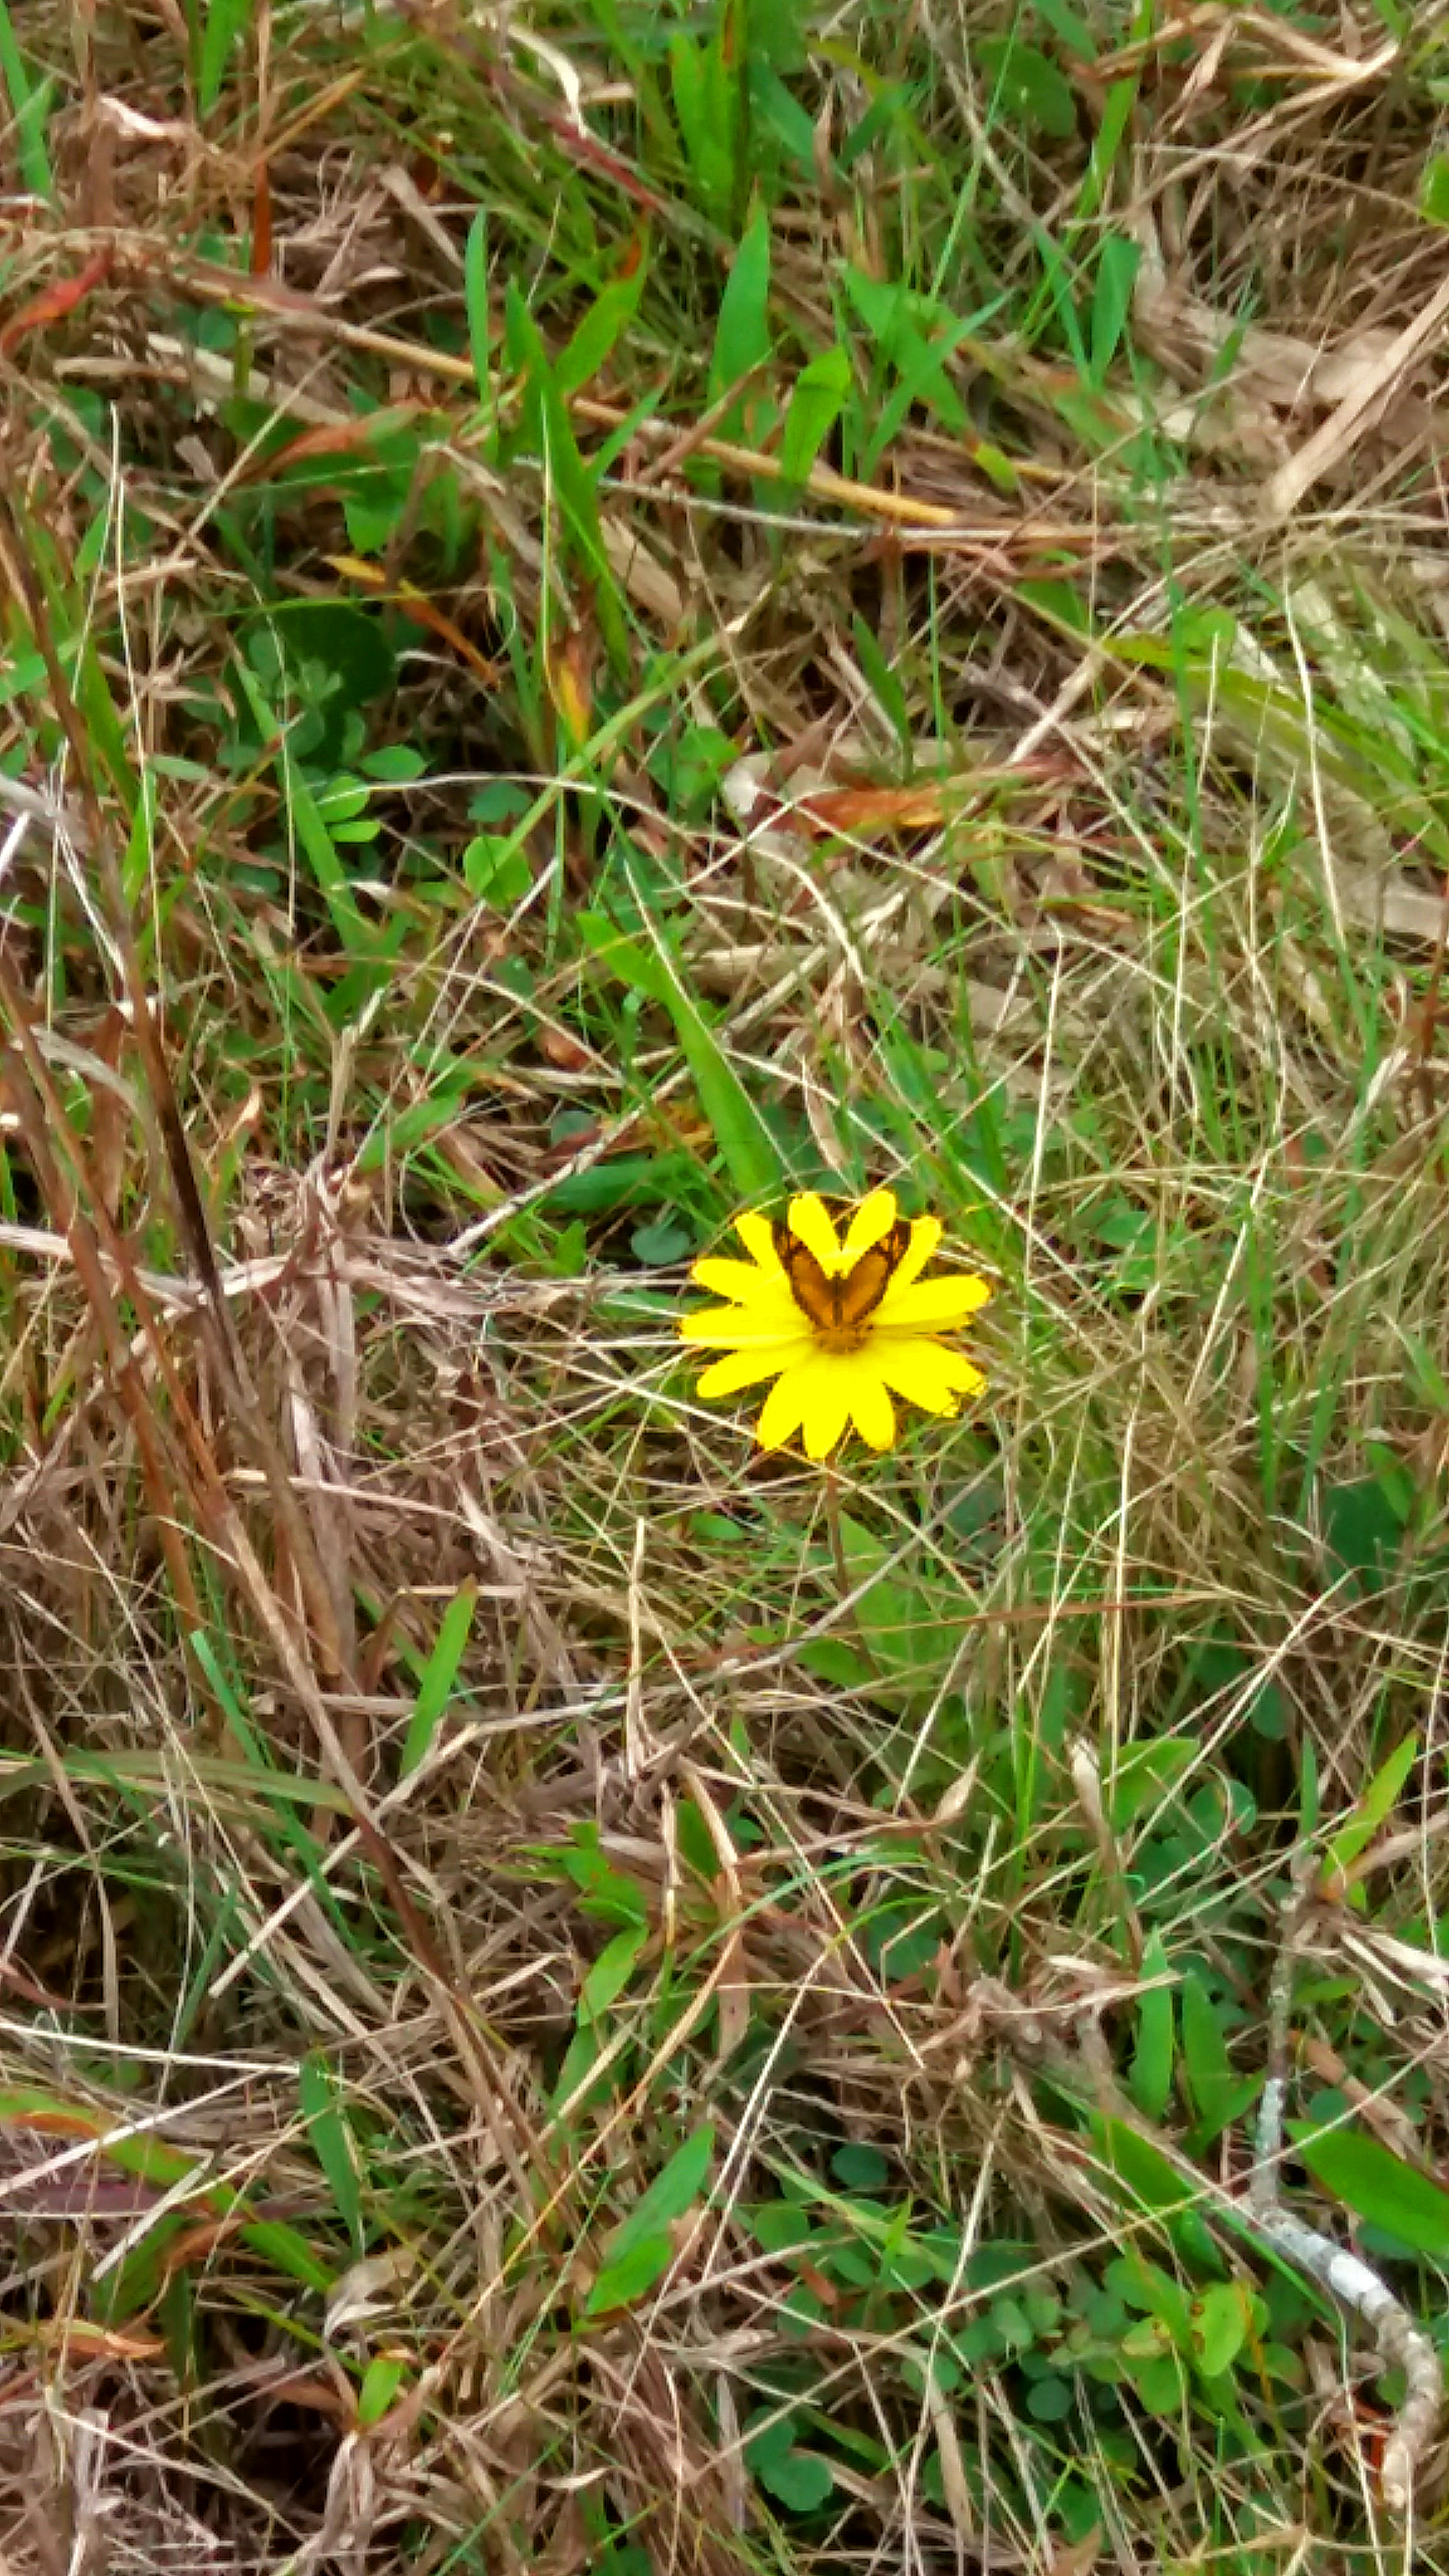
natural, flower, plant, flowering plant, yellow, wildflower, grass family, grass, flatweed, daisy family, Crepis paludosa, weed, Forb, petal, lily family, sedge family, perennial plant